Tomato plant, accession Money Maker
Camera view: horizontal (90 deg, fisheye); turntable rotation: 0 degrees
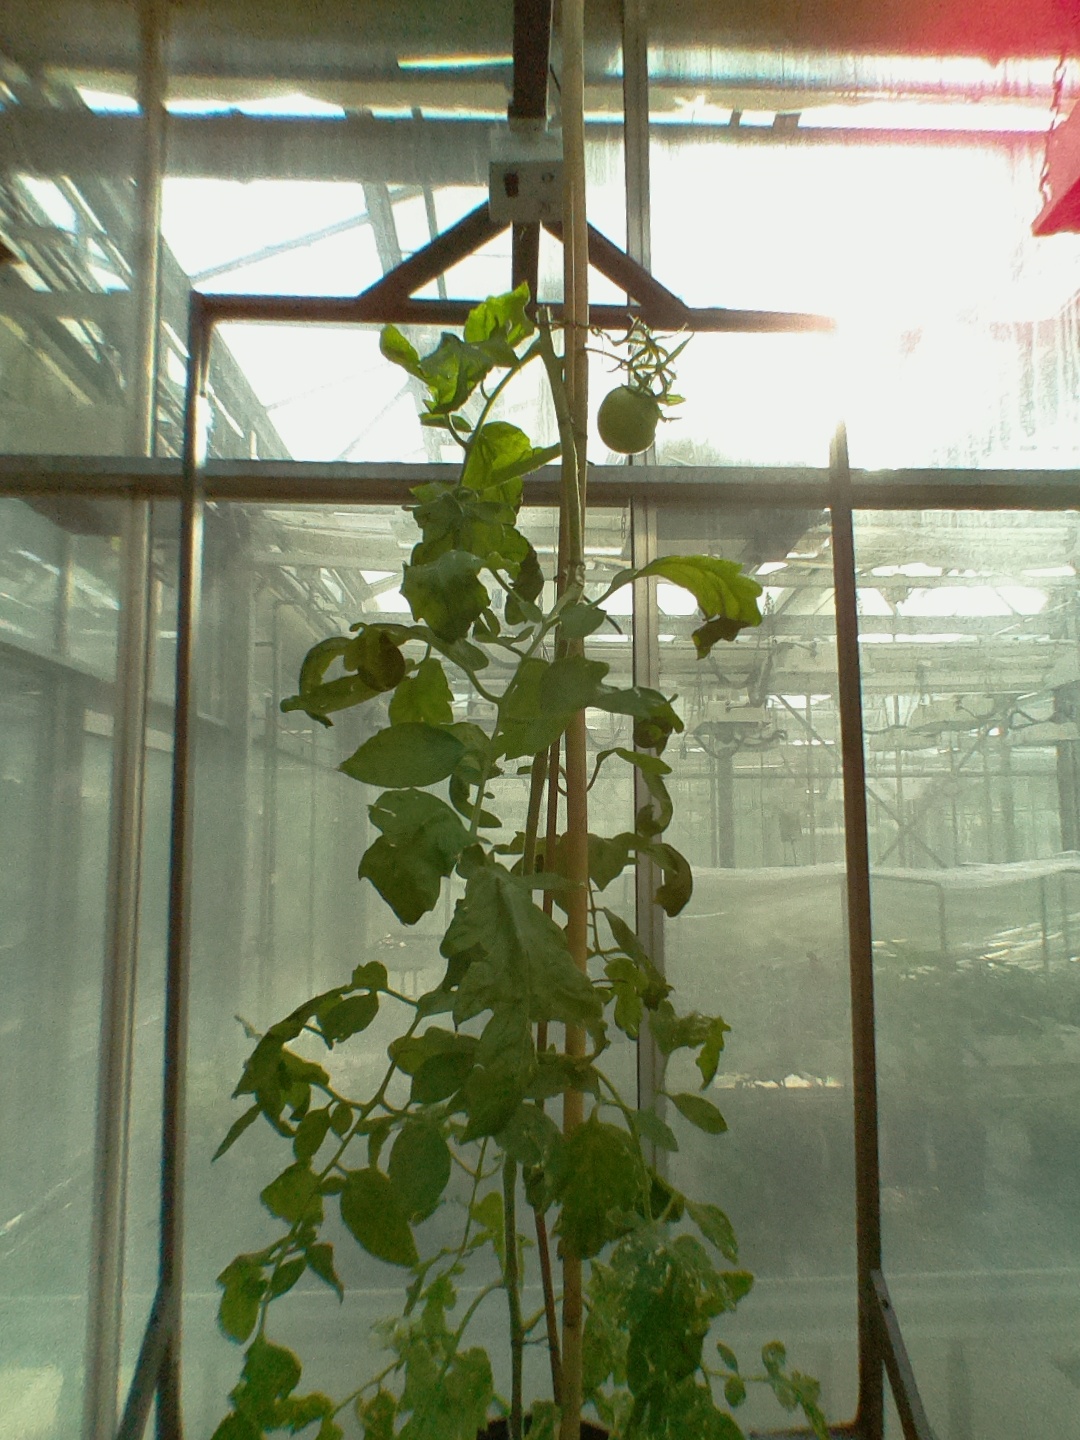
BBCH growth stage 74: 40%-50% of final fruit size